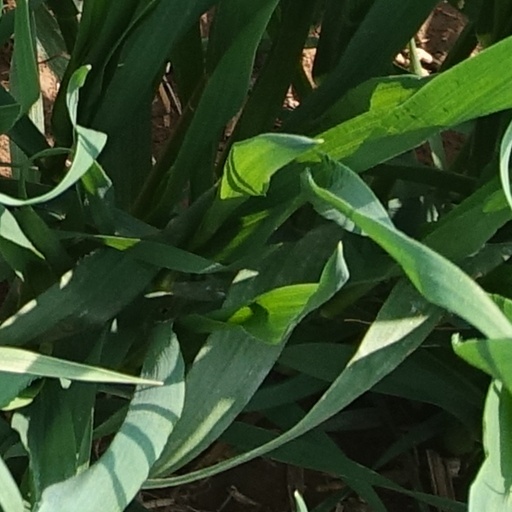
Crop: wheat